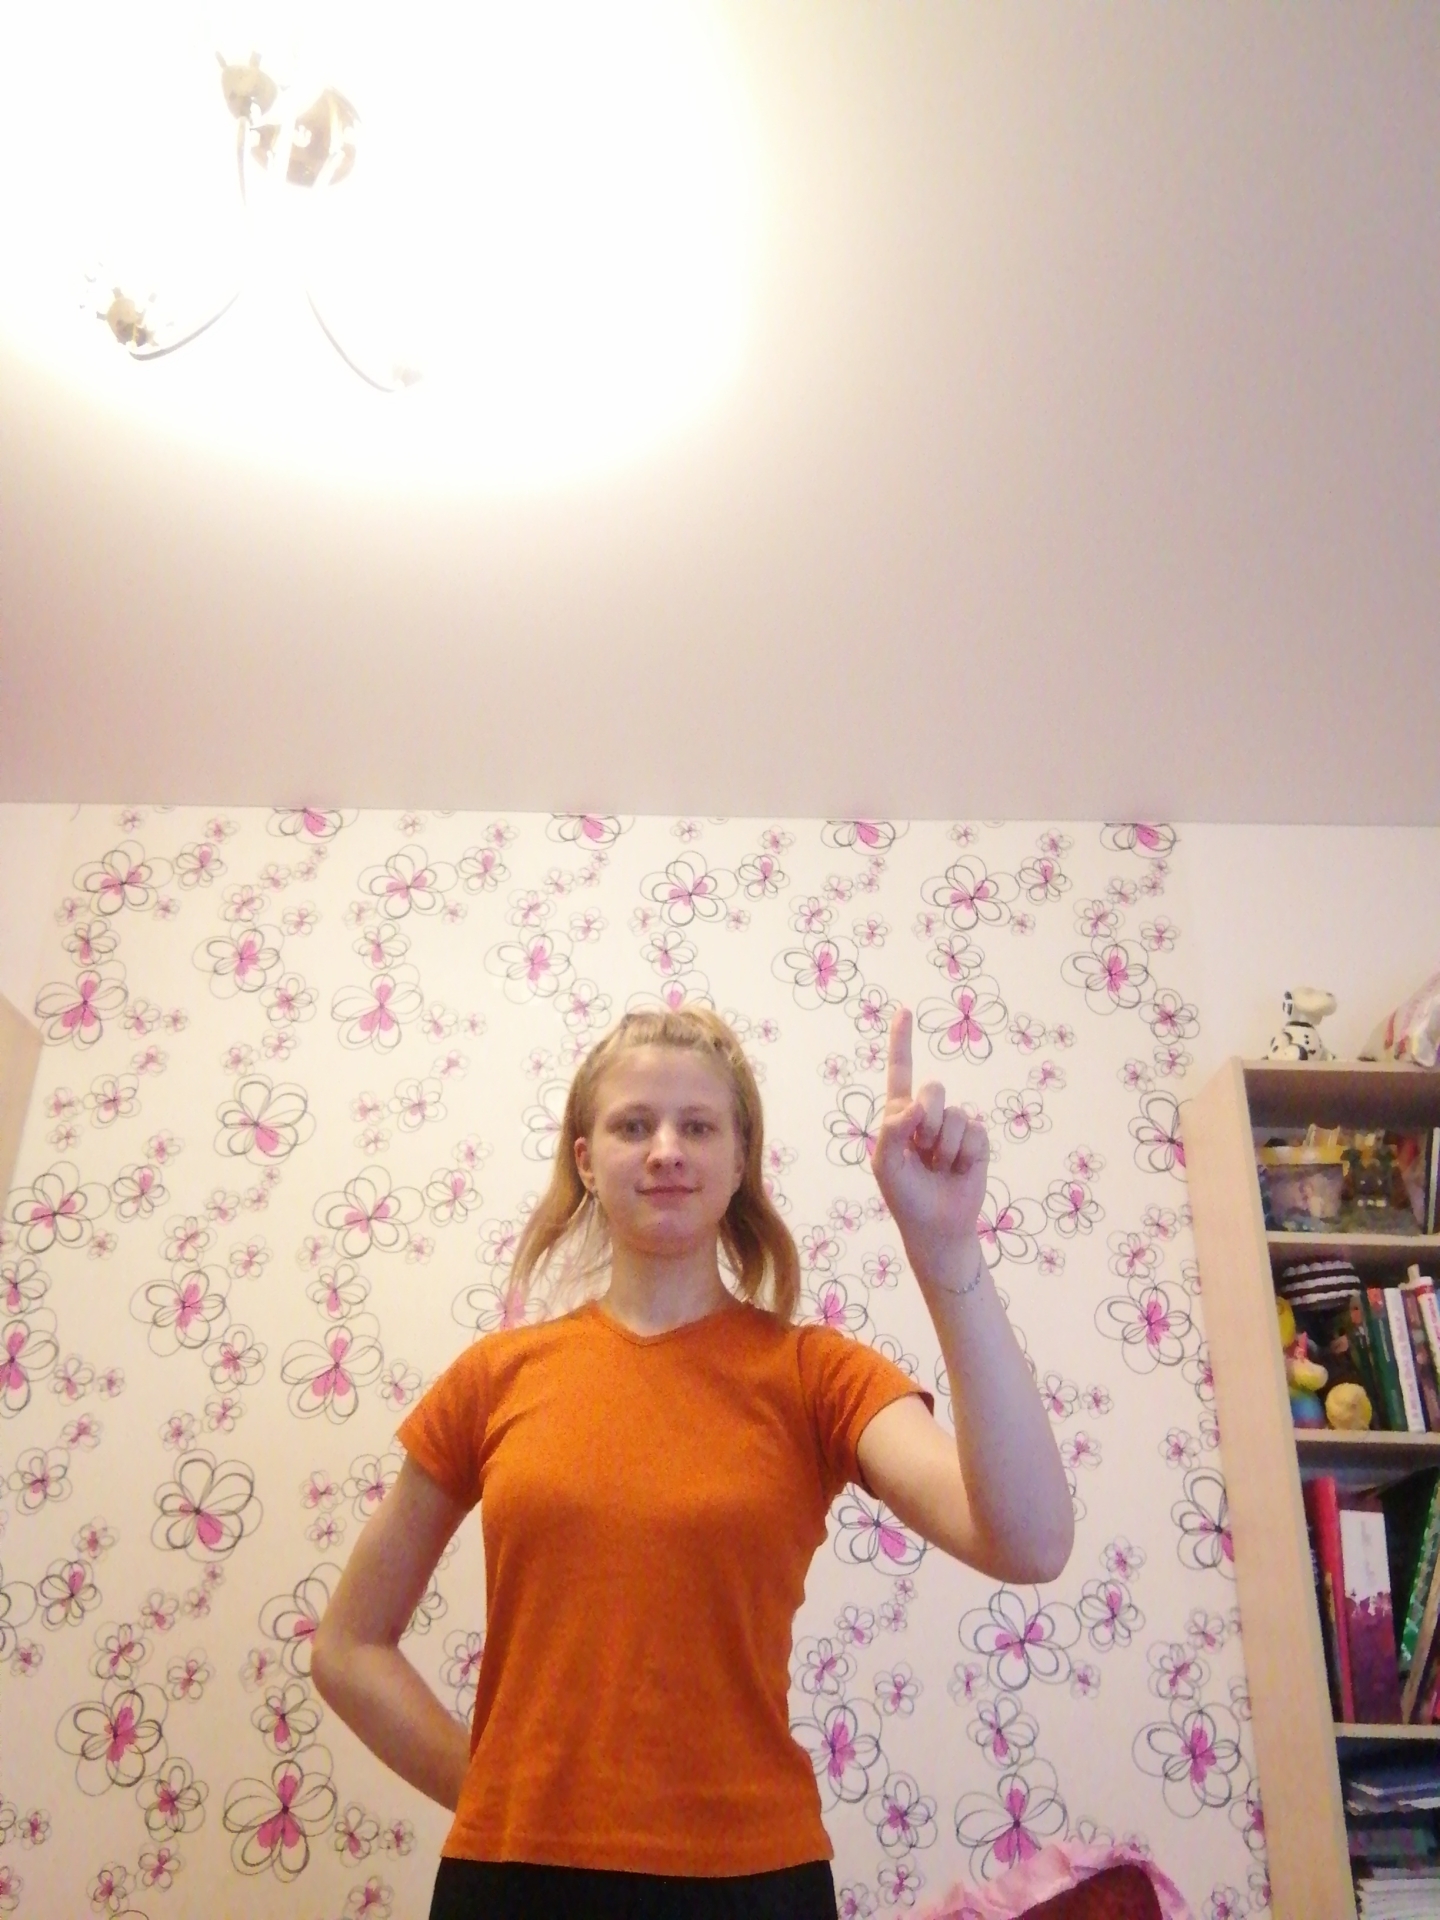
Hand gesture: one